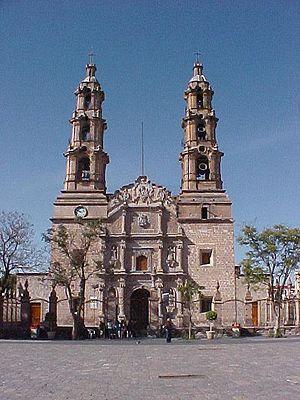
Cet article recense les cathédrales du Mexique.
Le diocèse d'Aguascalientes est un siège de l'Église catholique au Mexique, suffragant de l'archidiocèse de Guadalajara et appartenant à la province ecclésiastique de l'Occident. En 2012, le diocèse comptait 1 665 795 baptisés catholiques sur 1 709 230 habitants. Il est actuellement gouverné par Mᵍʳ José María De la Torre Martín.